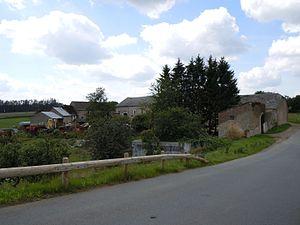
La ferme du lieu-dit Birel (ville belge d'Arlon)
Birel est un hameau de Belgique situé dans la ville d'Arlon en Région wallonne dans la province de Luxembourg. Le lieu est constitué d’une unique ferme qui est encore en activité.